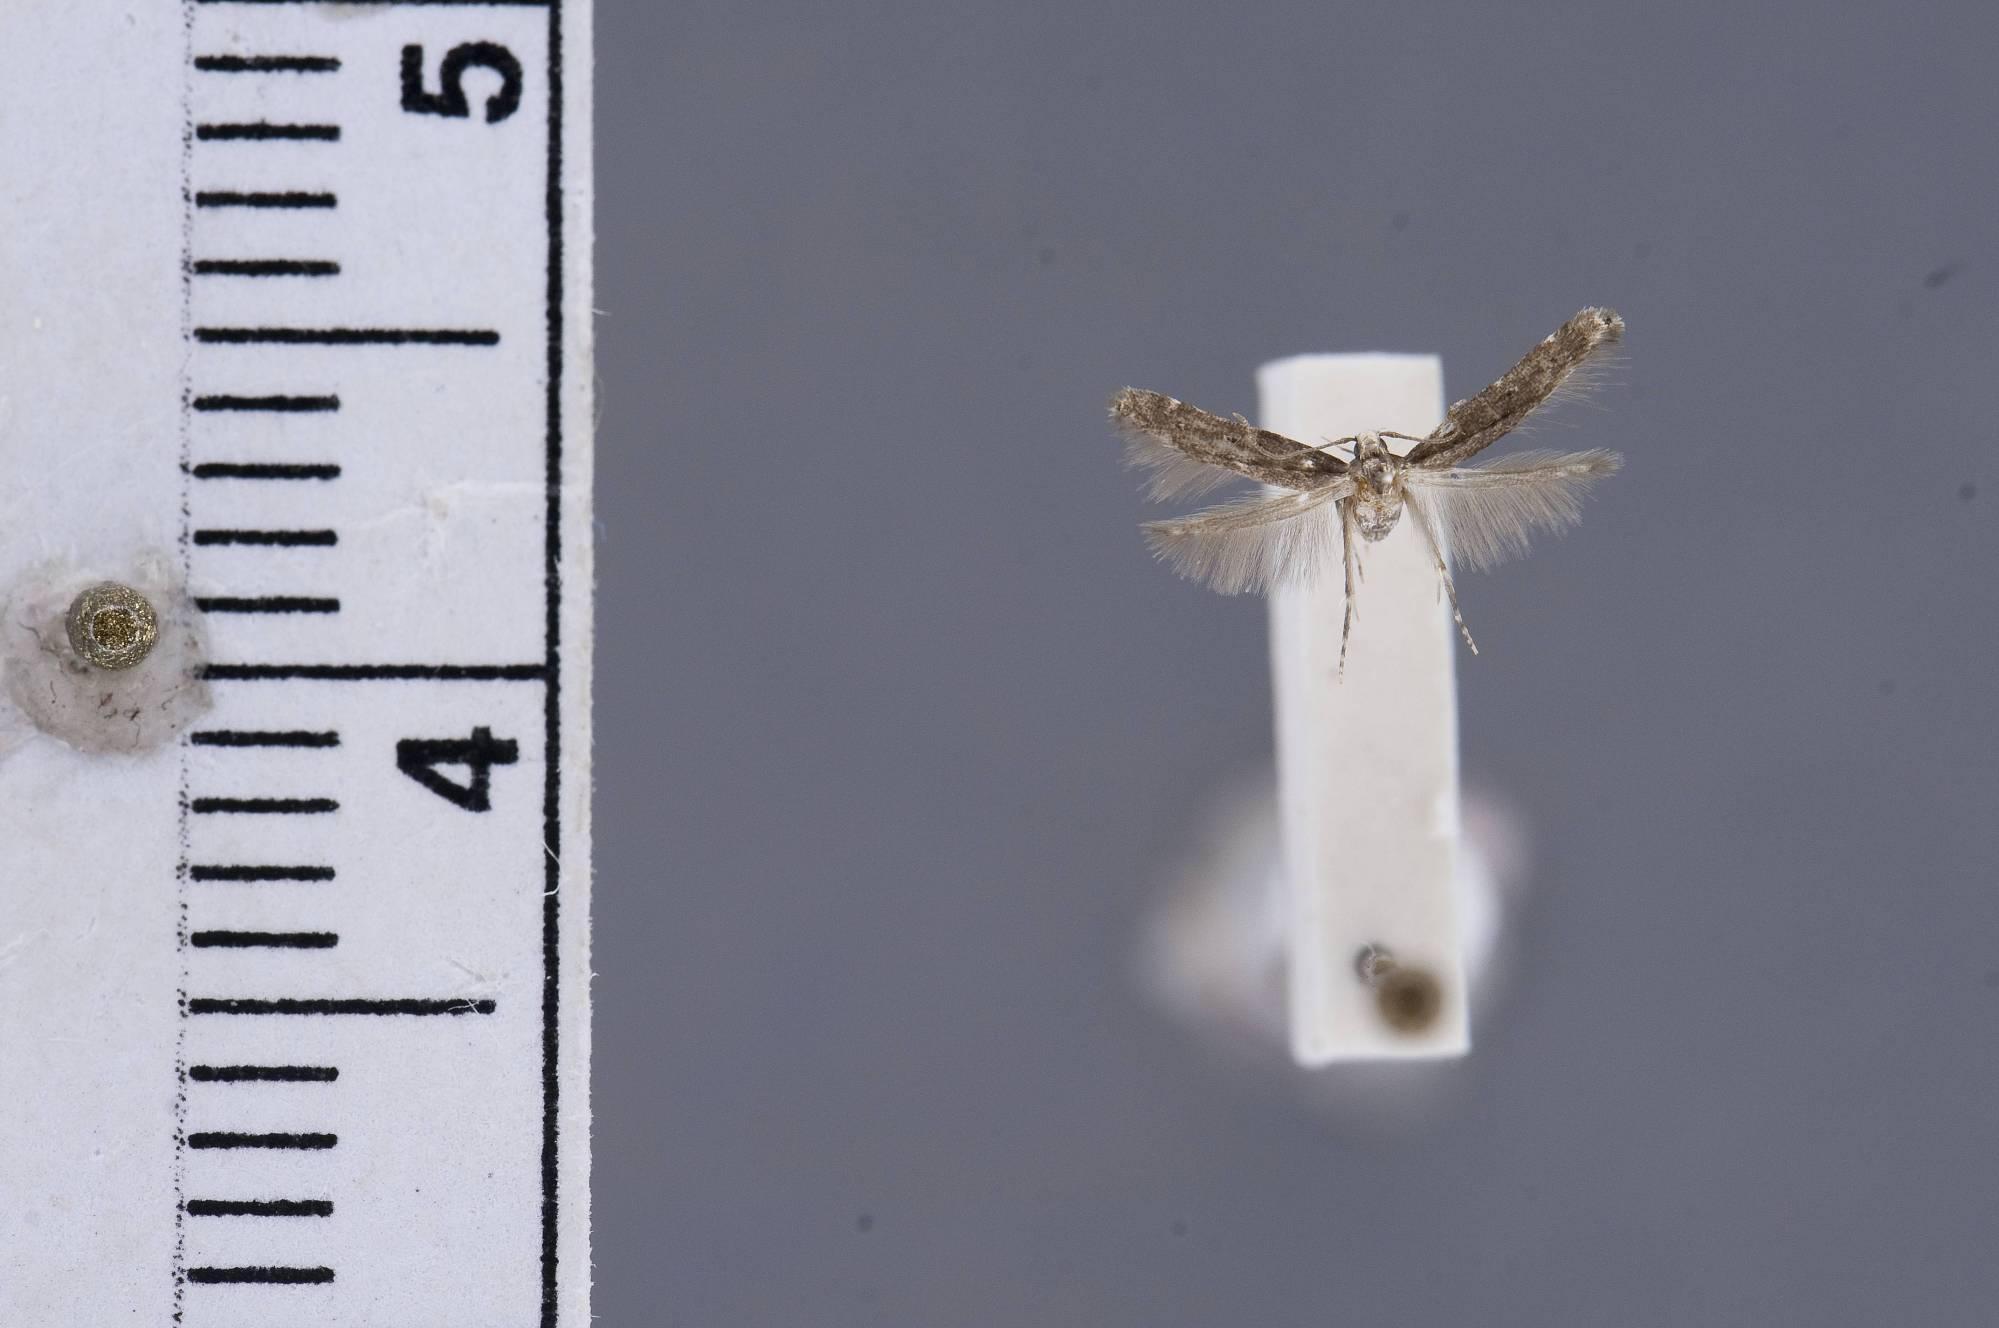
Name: Perimede eremos
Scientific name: Perimede eremos Hodges, 1969
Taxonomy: Animalia, Arthropoda, Insecta, Lepidoptera, Glossata, Cosmopterigidae, Chrysopeleiinae
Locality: Devil's Den State Park, Washington, Arkansas, United States
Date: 27 Jun 1966